Action in Slow Motion

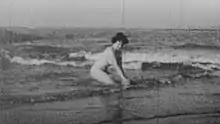
Still from short film "Action in Slow Motion"

In the short film, which runs only three minutes, a nude woman is depicted frolicking in the surf. The film then re-plays the same action in slow motion from a different angle. It was often described as an "art film" to dispute that it was outright pornography. A card at the beginning warns the viewer that the film is intended only for art students, and exhibition for other purposes could result in prosecution or jail time.